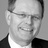
Emotion: happy